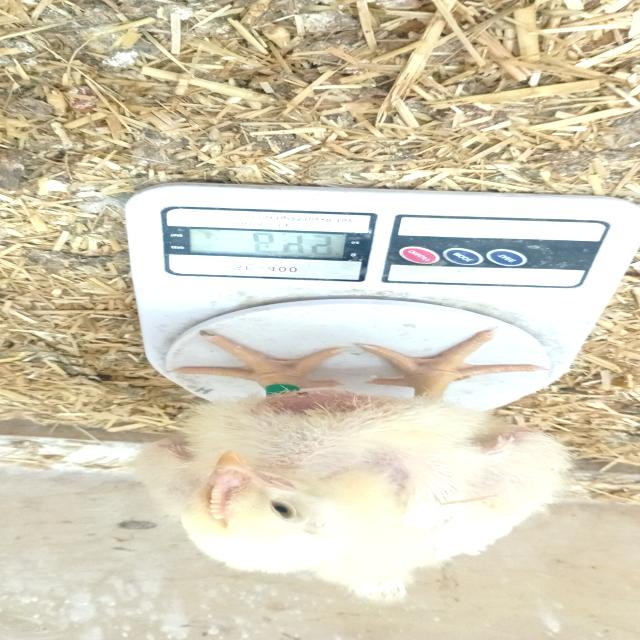
Weight: 649 g